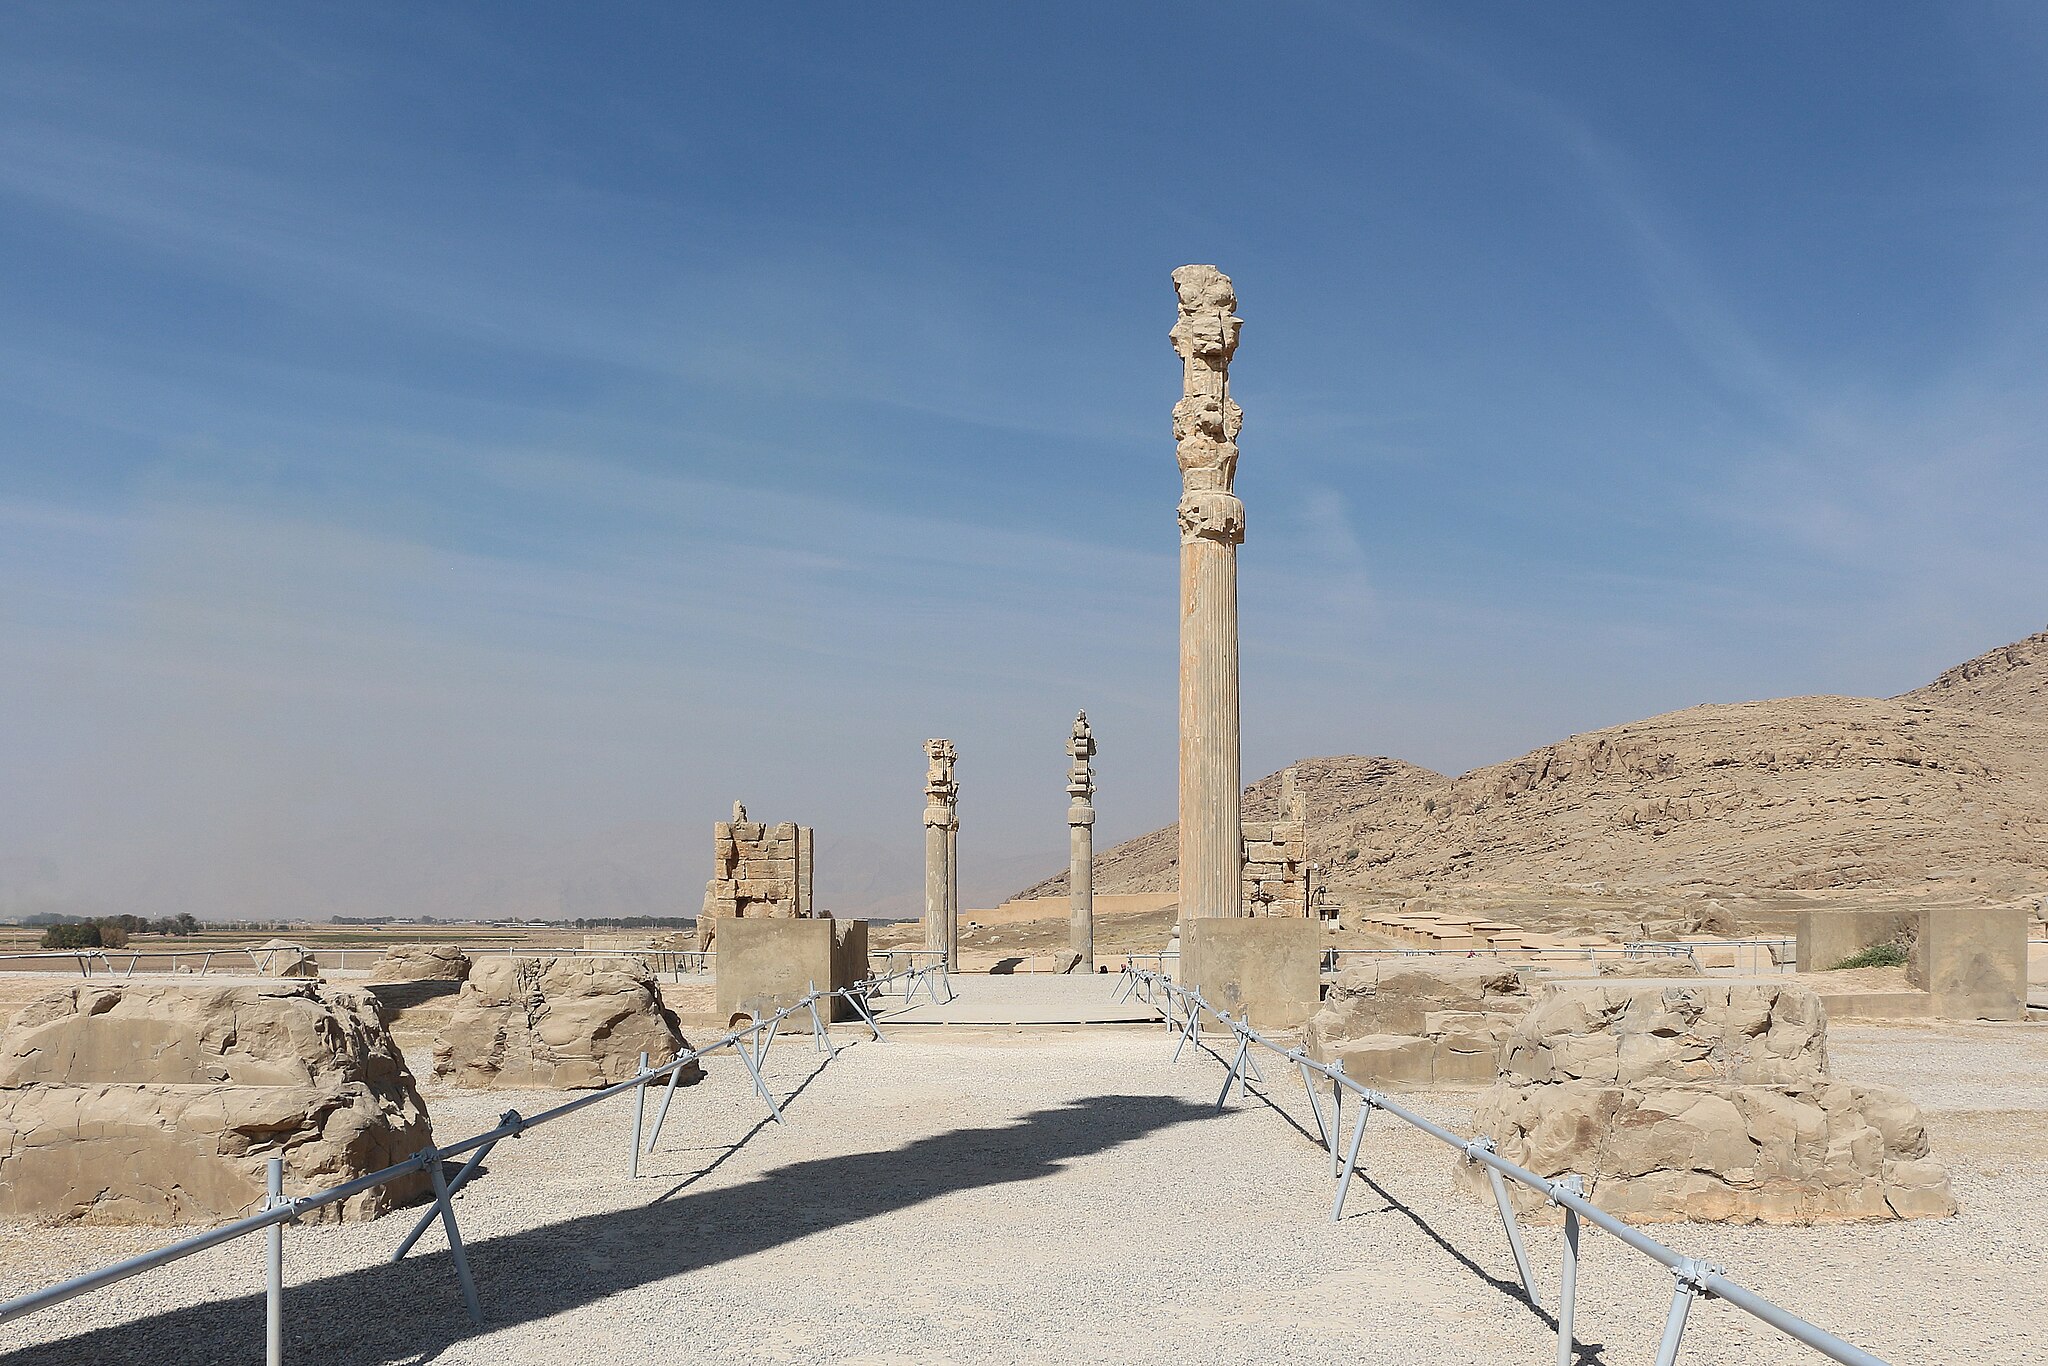
Title: Persepolis - Apadana 01
Description: Apadana, Persepolis, Iran
Date: 2016-10-27
Categories: GFDL, License migration redundant, CC-BY-SA-4.0,3.0,2.5,2.0,1.0, Self-published work, Iran photographs taken on 2016-10-27, October 2016 in Iran, Files with coordinates missing SDC location of creation, 2016 in Persepolis, Remote views of Gate of All Nations